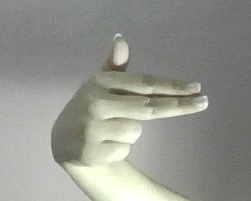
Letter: ghain